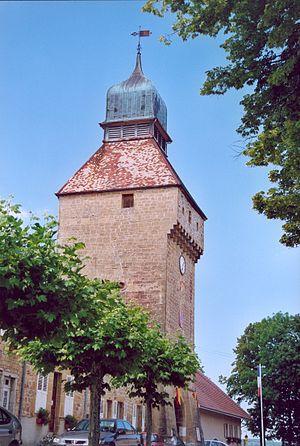
Nozeroy Doubs France Photographie prise par Patrick GIRAUD
Nozeroy est une commune française située dans le département du Jura, en région Bourgogne-Franche-Comté. Elle fait partie de la communauté de communes Champagnole Nozeroy Jura.